Noviny pod Ralskem

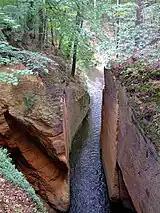
Ploučnice Gap

Noviny pod Ralskem is known for the Ploučnice Gap. It is an artificially created tunnel through the rock, which served the operation of a hammer mill. It is several centuries old and is protected as a cultural monument. It consists of two tunnels, 13 and 41 meters long, through which the Ploučnice river flows and overcomes the rock barrier.